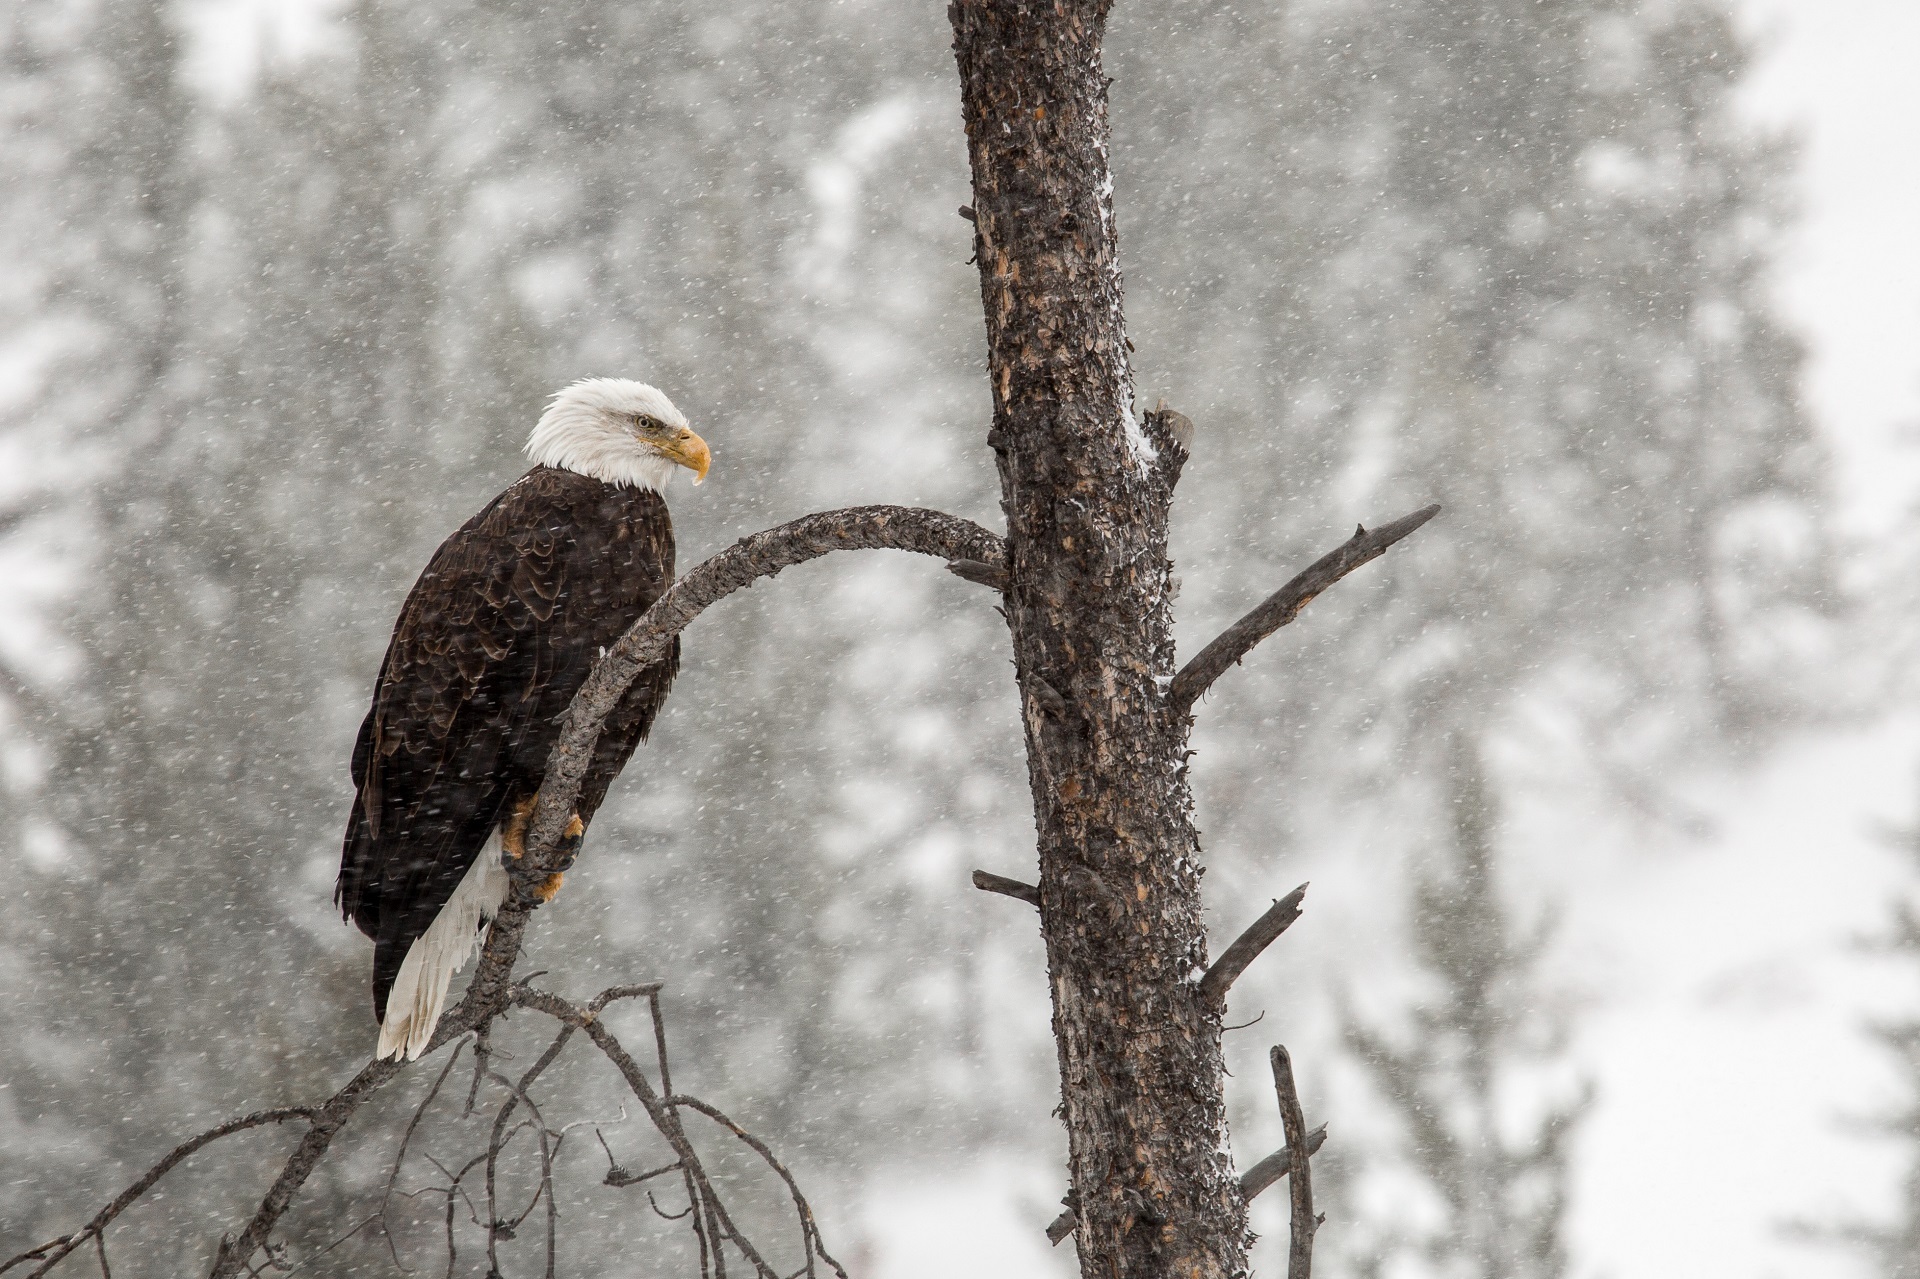
nature, branch, snow, winter, bird, wing, wildlife, portrait, beak, symbol, eagle, predator, fauna, raptor, majestic, bird of prey, bald eagle, national, power, feathers, vertebrate, hunter, perched